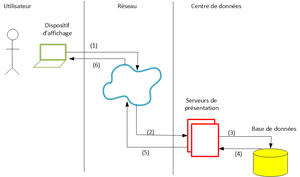
Décomposition du temps de réponse d'une application informatique
Dans le domaine de l'informatique, le temps de réponse est une mesure de la performance d'une application interactive. Il peut être défini comme le temps qui s'écoule entre la fin d'une demande adressée à un ordinateur et le début de la réponse. C'est une notion qui comporte des aspects techniques mais aussi des aspects liés à l'ergonomie de l'interface entre l'utilisateur et le système.